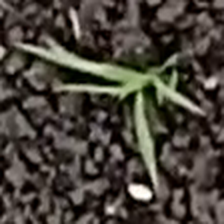
Weed species: Digitaria_SP_(Digitaria Sanguinalis )